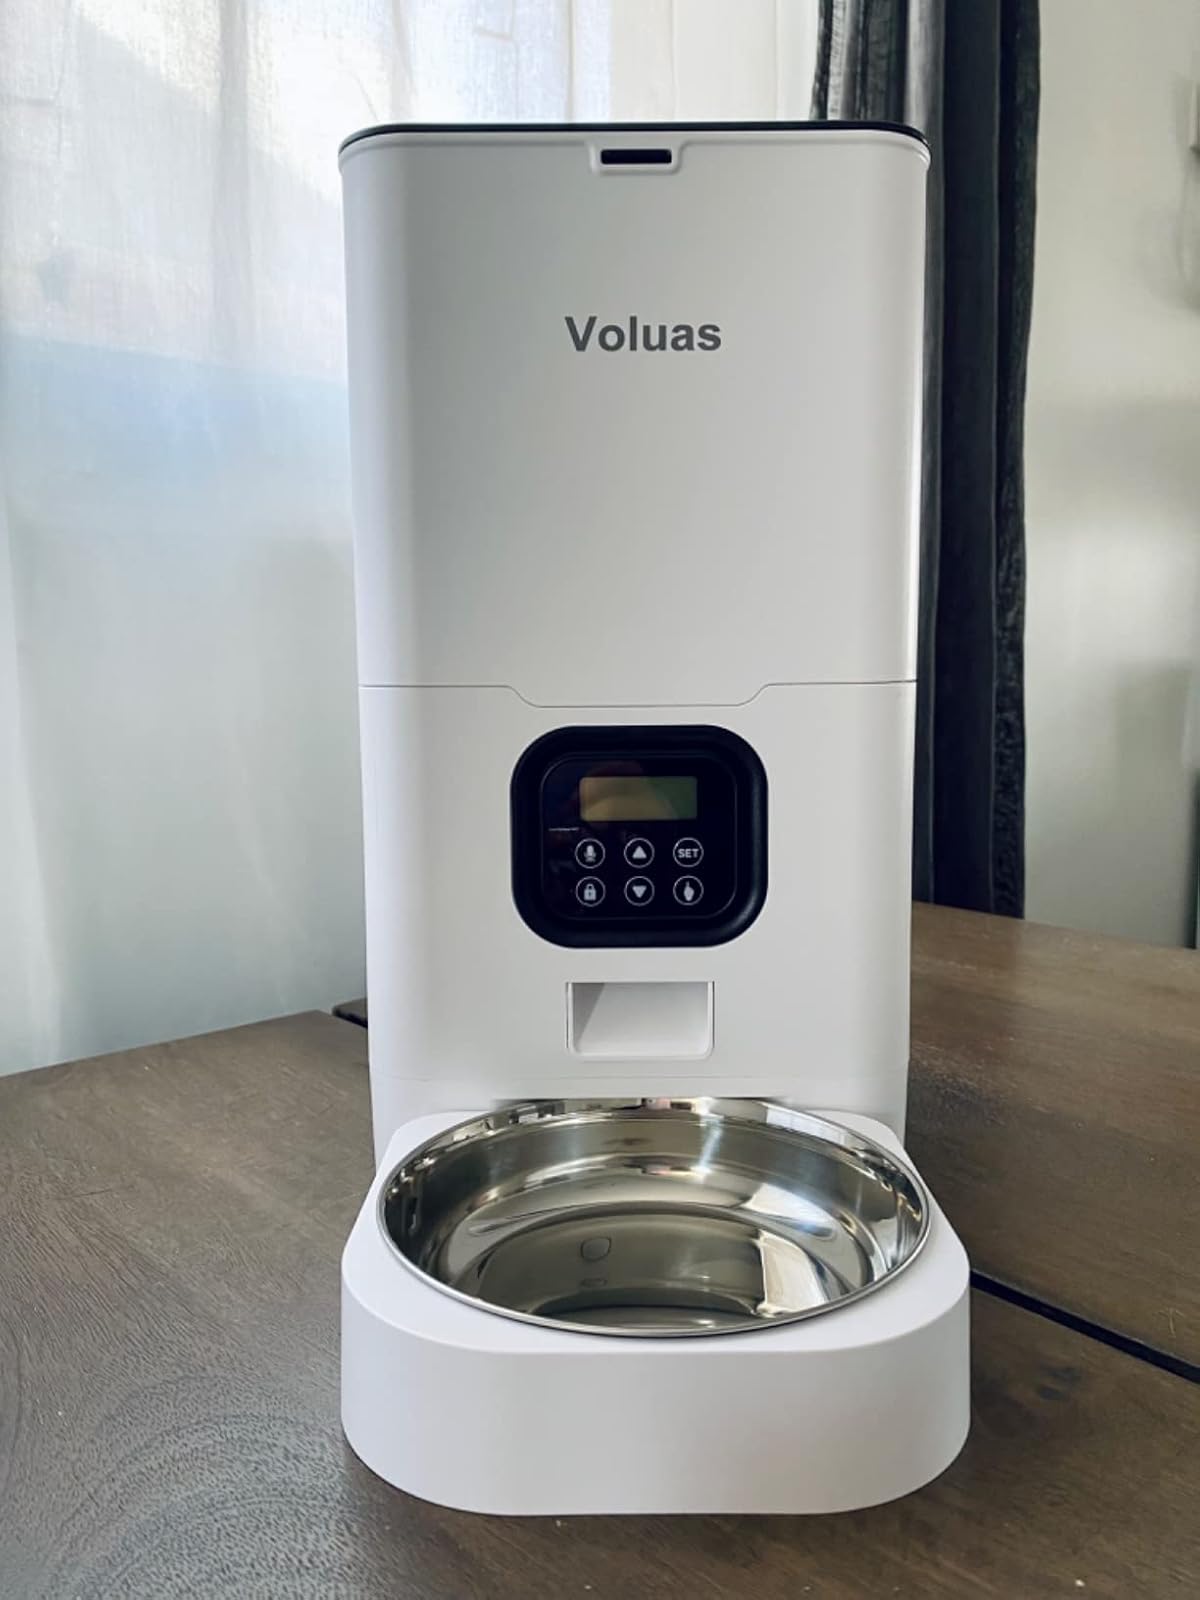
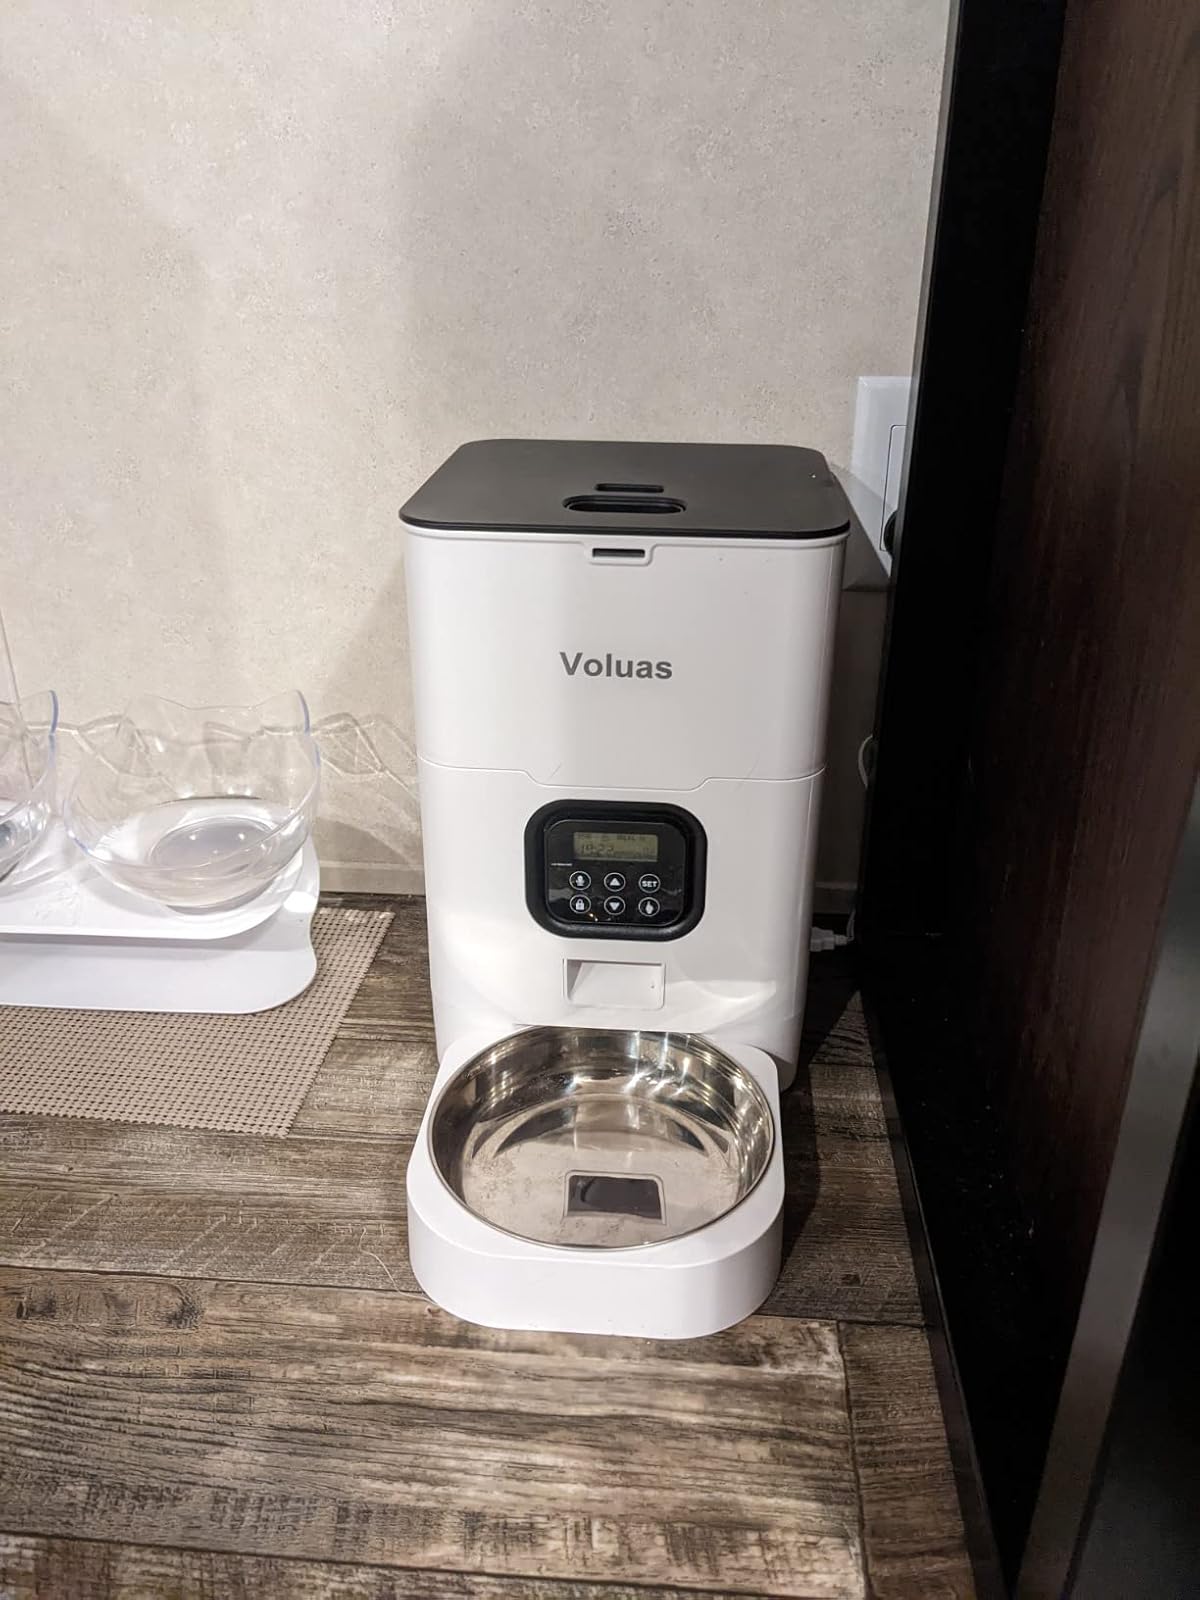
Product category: items_feeder
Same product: yes